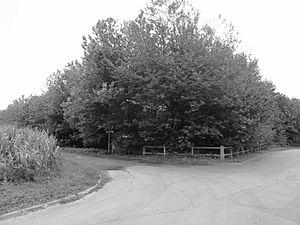
Terril n° 67 dit 13 bis de Lens, Fosse n° 13 bis de la Compagnie des mines de Lens, Bénifontaine, Pas-de-Calais, Nord-Pas-de-Calais, France.
La fosse nᵒ 13 bis dite Saint-Félix ou Félix Bollaert de la Compagnie des mines de Lens est un ancien charbonnage du Bassin minier du Nord-Pas-de-Calais, situé à Bénifontaine. Le puits d'aérage est commencé en 1908 ou 11 septembre 1909, peu après la mise en extraction de la fosse nᵒ 13. Un terril nᵒ 67, 13 bis de Lens, est édifié sur la partie nord du carreau avec les déblais du puits. La fosse nᵒ 13 bis commence à aérer en 1910. Elle est détruite durant la Première Guerre mondiale.
Dans le bassin minier du Nord-Pas-de-Calais, 339 terrils sont recensés. En 1969, les Houillères leur ont attribué un numéro individuel, pour les référencer, et les exploiter. Ils sont numérotés d'ouest en est, du nᵒ 1 au 202. Une liste complémentaire a été créée dans les années 1970. Les sites y sont numérotés de 203 à 260, sans logique spécifique, chaque numéro ayant été attribué en fonction des sites susceptibles d'être exploités. Certains sites étant composés de plusieurs terrils annexes ou satellites, une lettre suit le numéro.